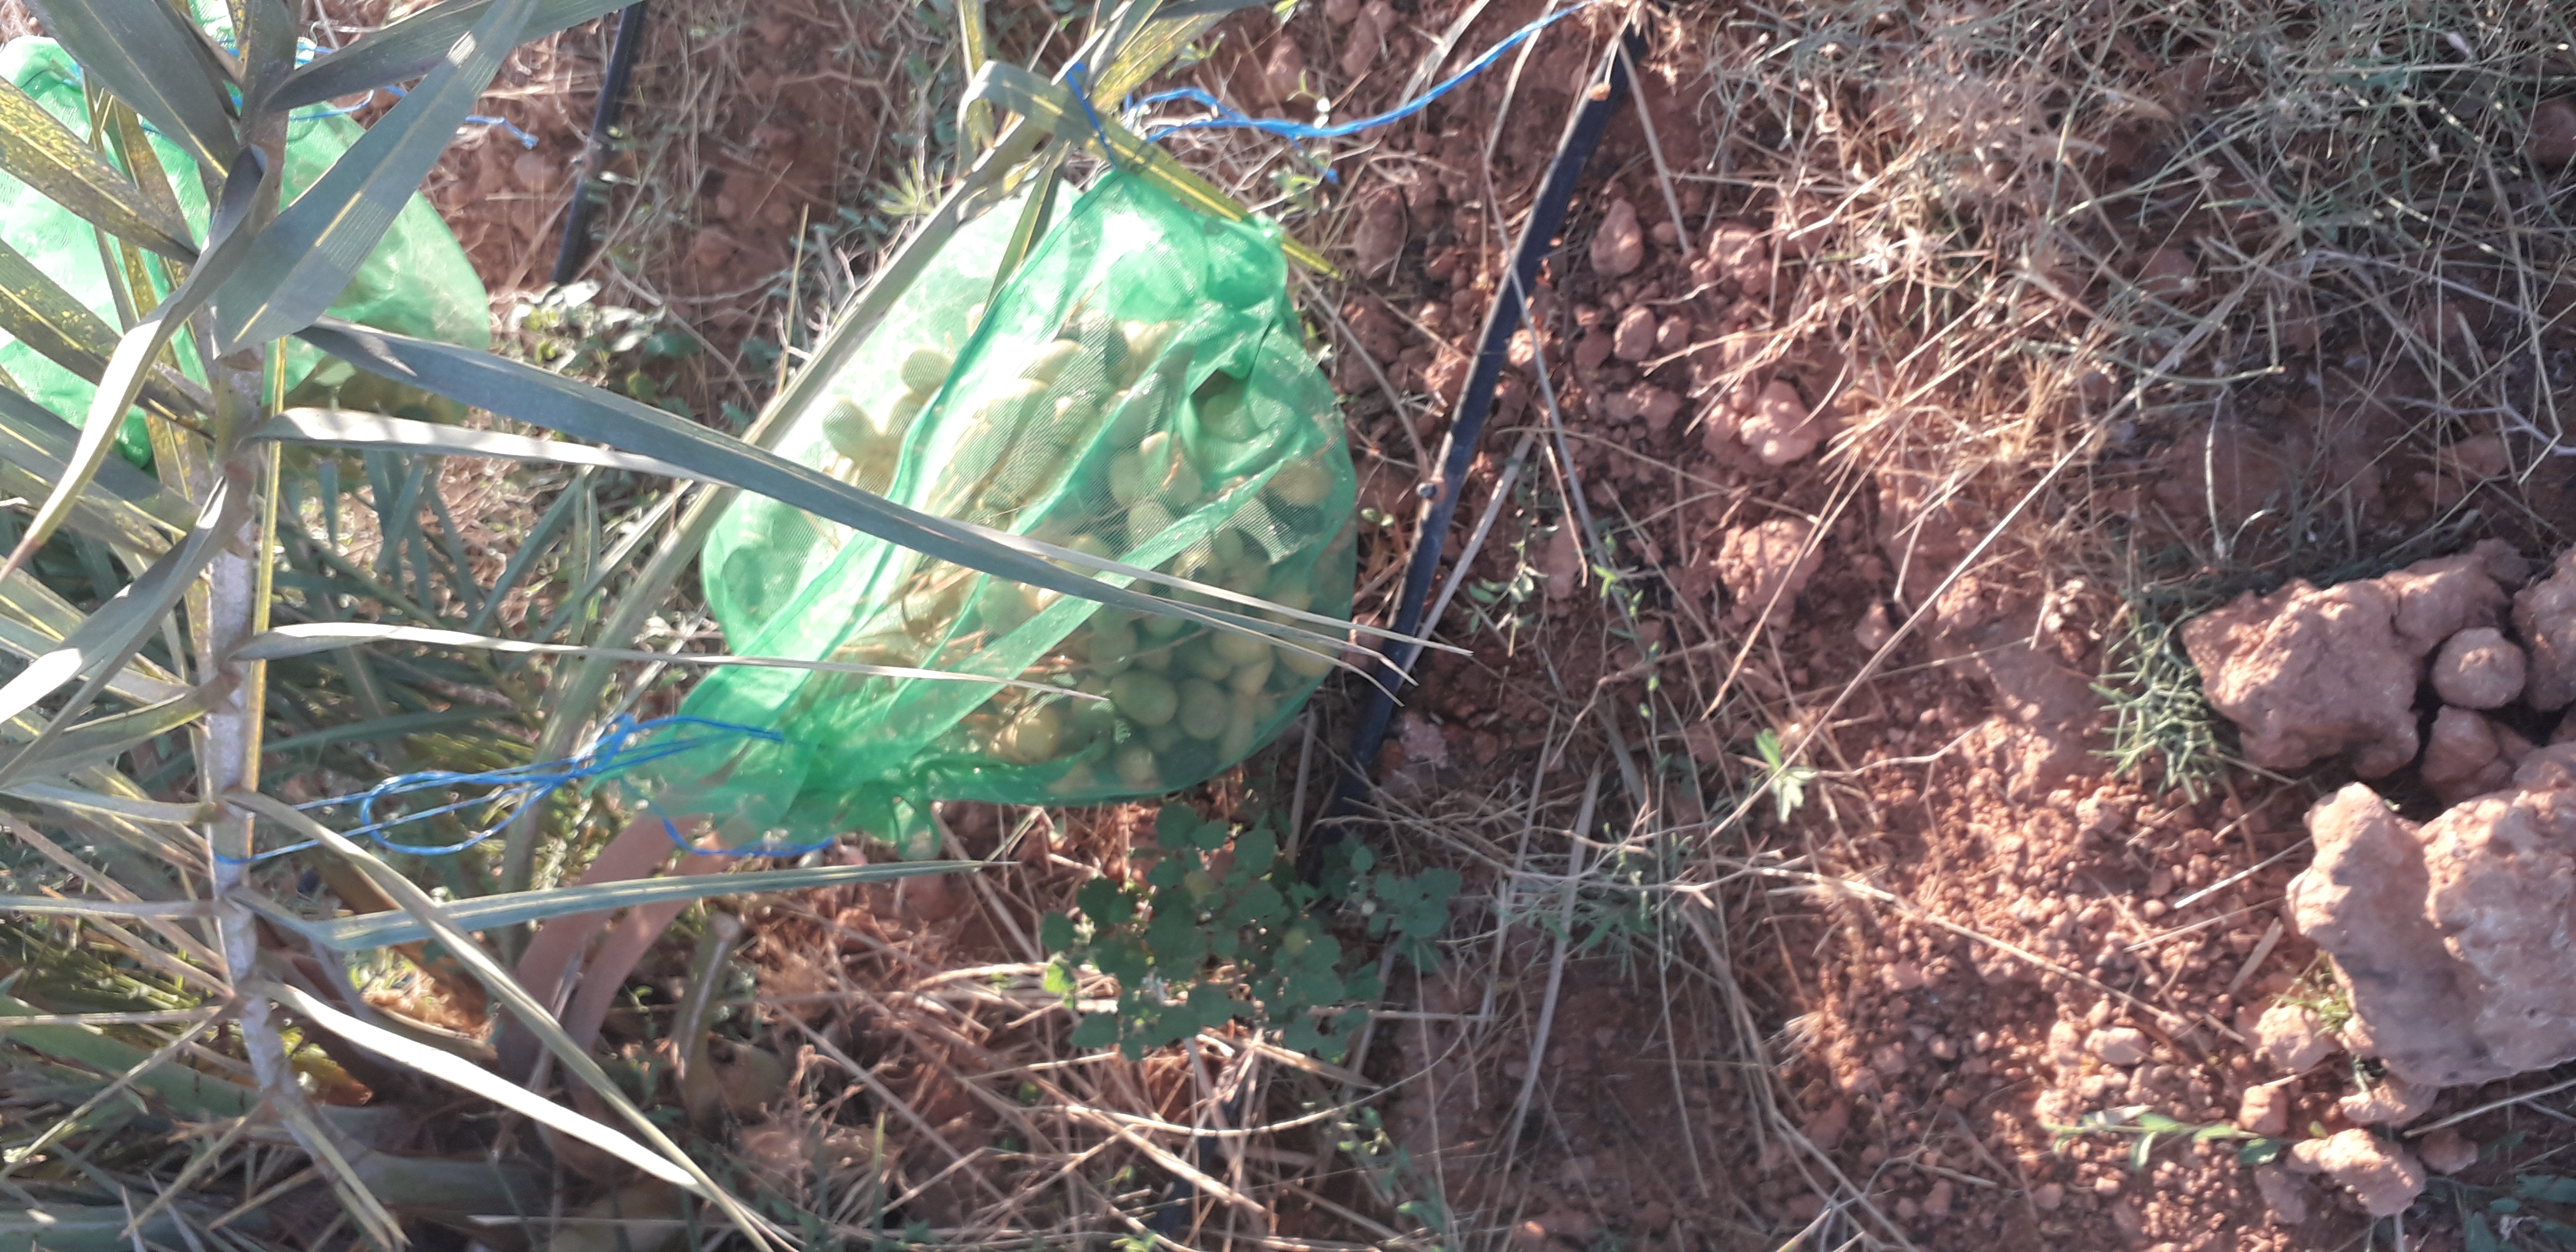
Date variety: Boufagous